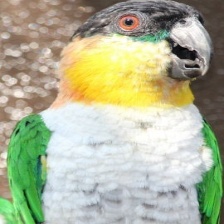
Species: BLACK HEADED CAIQUE
Scientific name: PIONITES MELANOCEPHALUS